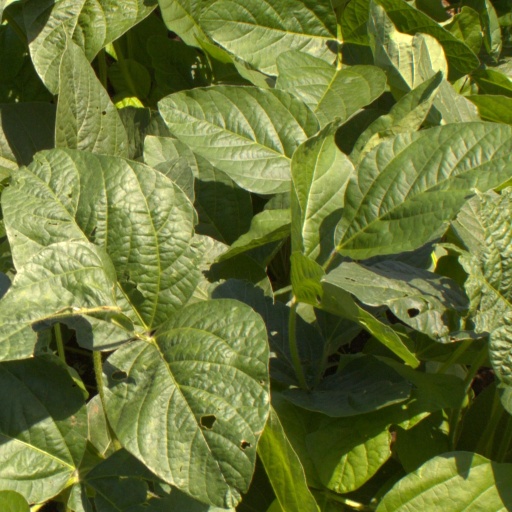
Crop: soybean